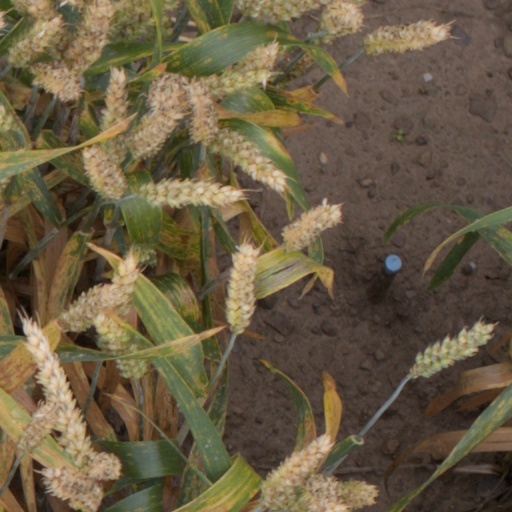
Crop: wheat